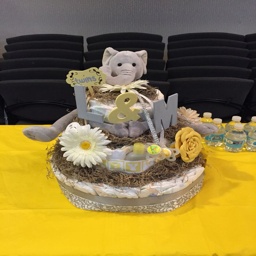
person & yellow unisex diaper cake for a baby shower